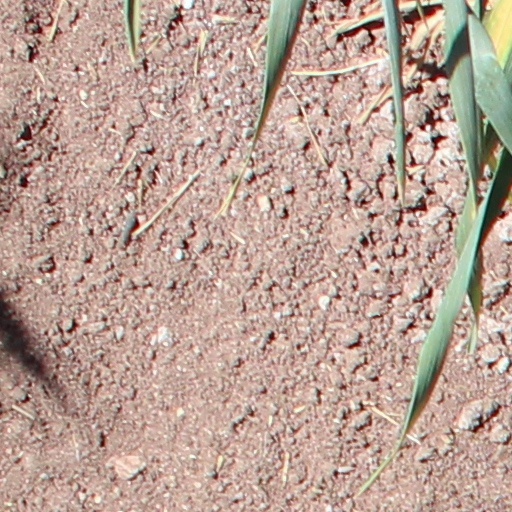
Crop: wheat